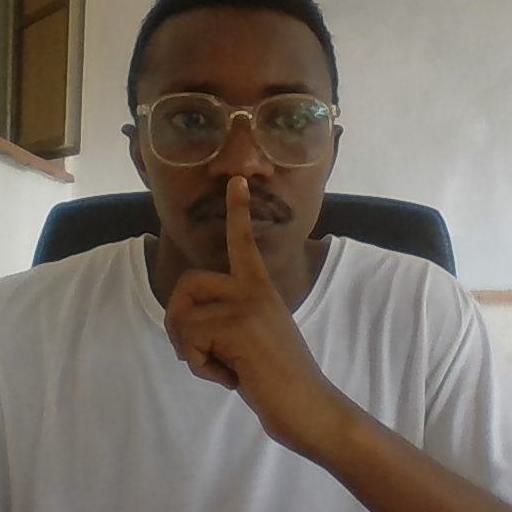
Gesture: mute